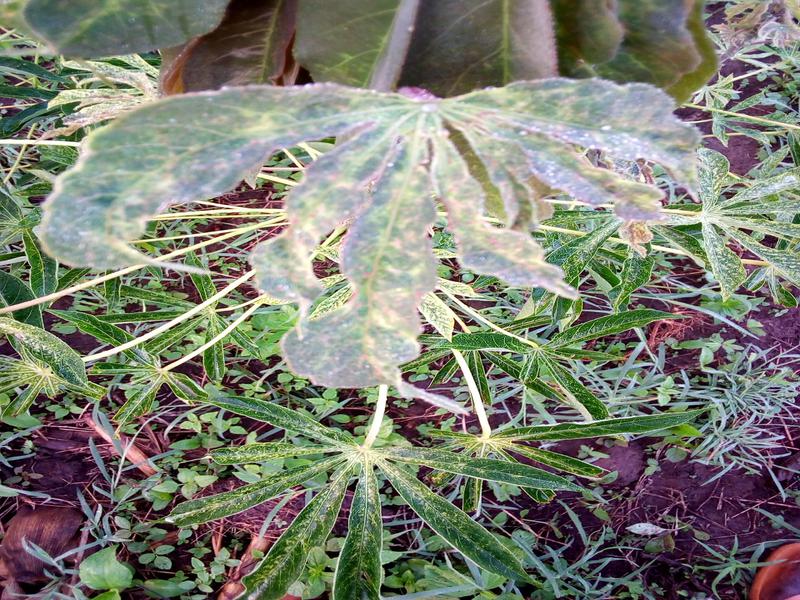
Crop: cassava
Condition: mosaic_disease